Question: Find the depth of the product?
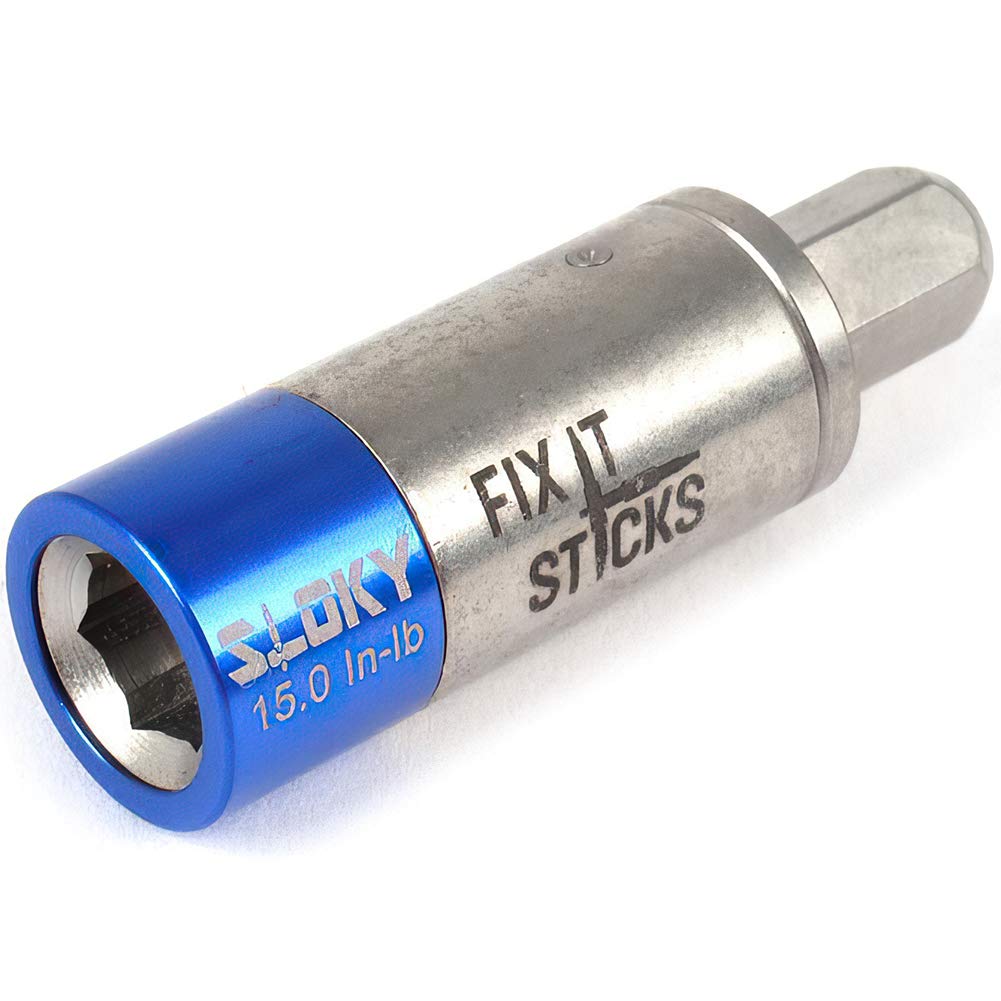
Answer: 15.0 inch